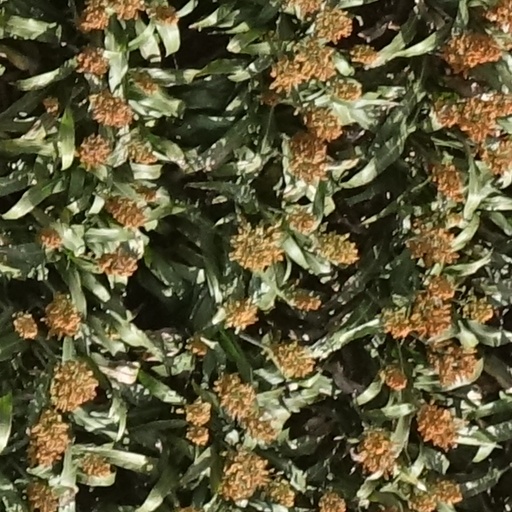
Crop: sorghum